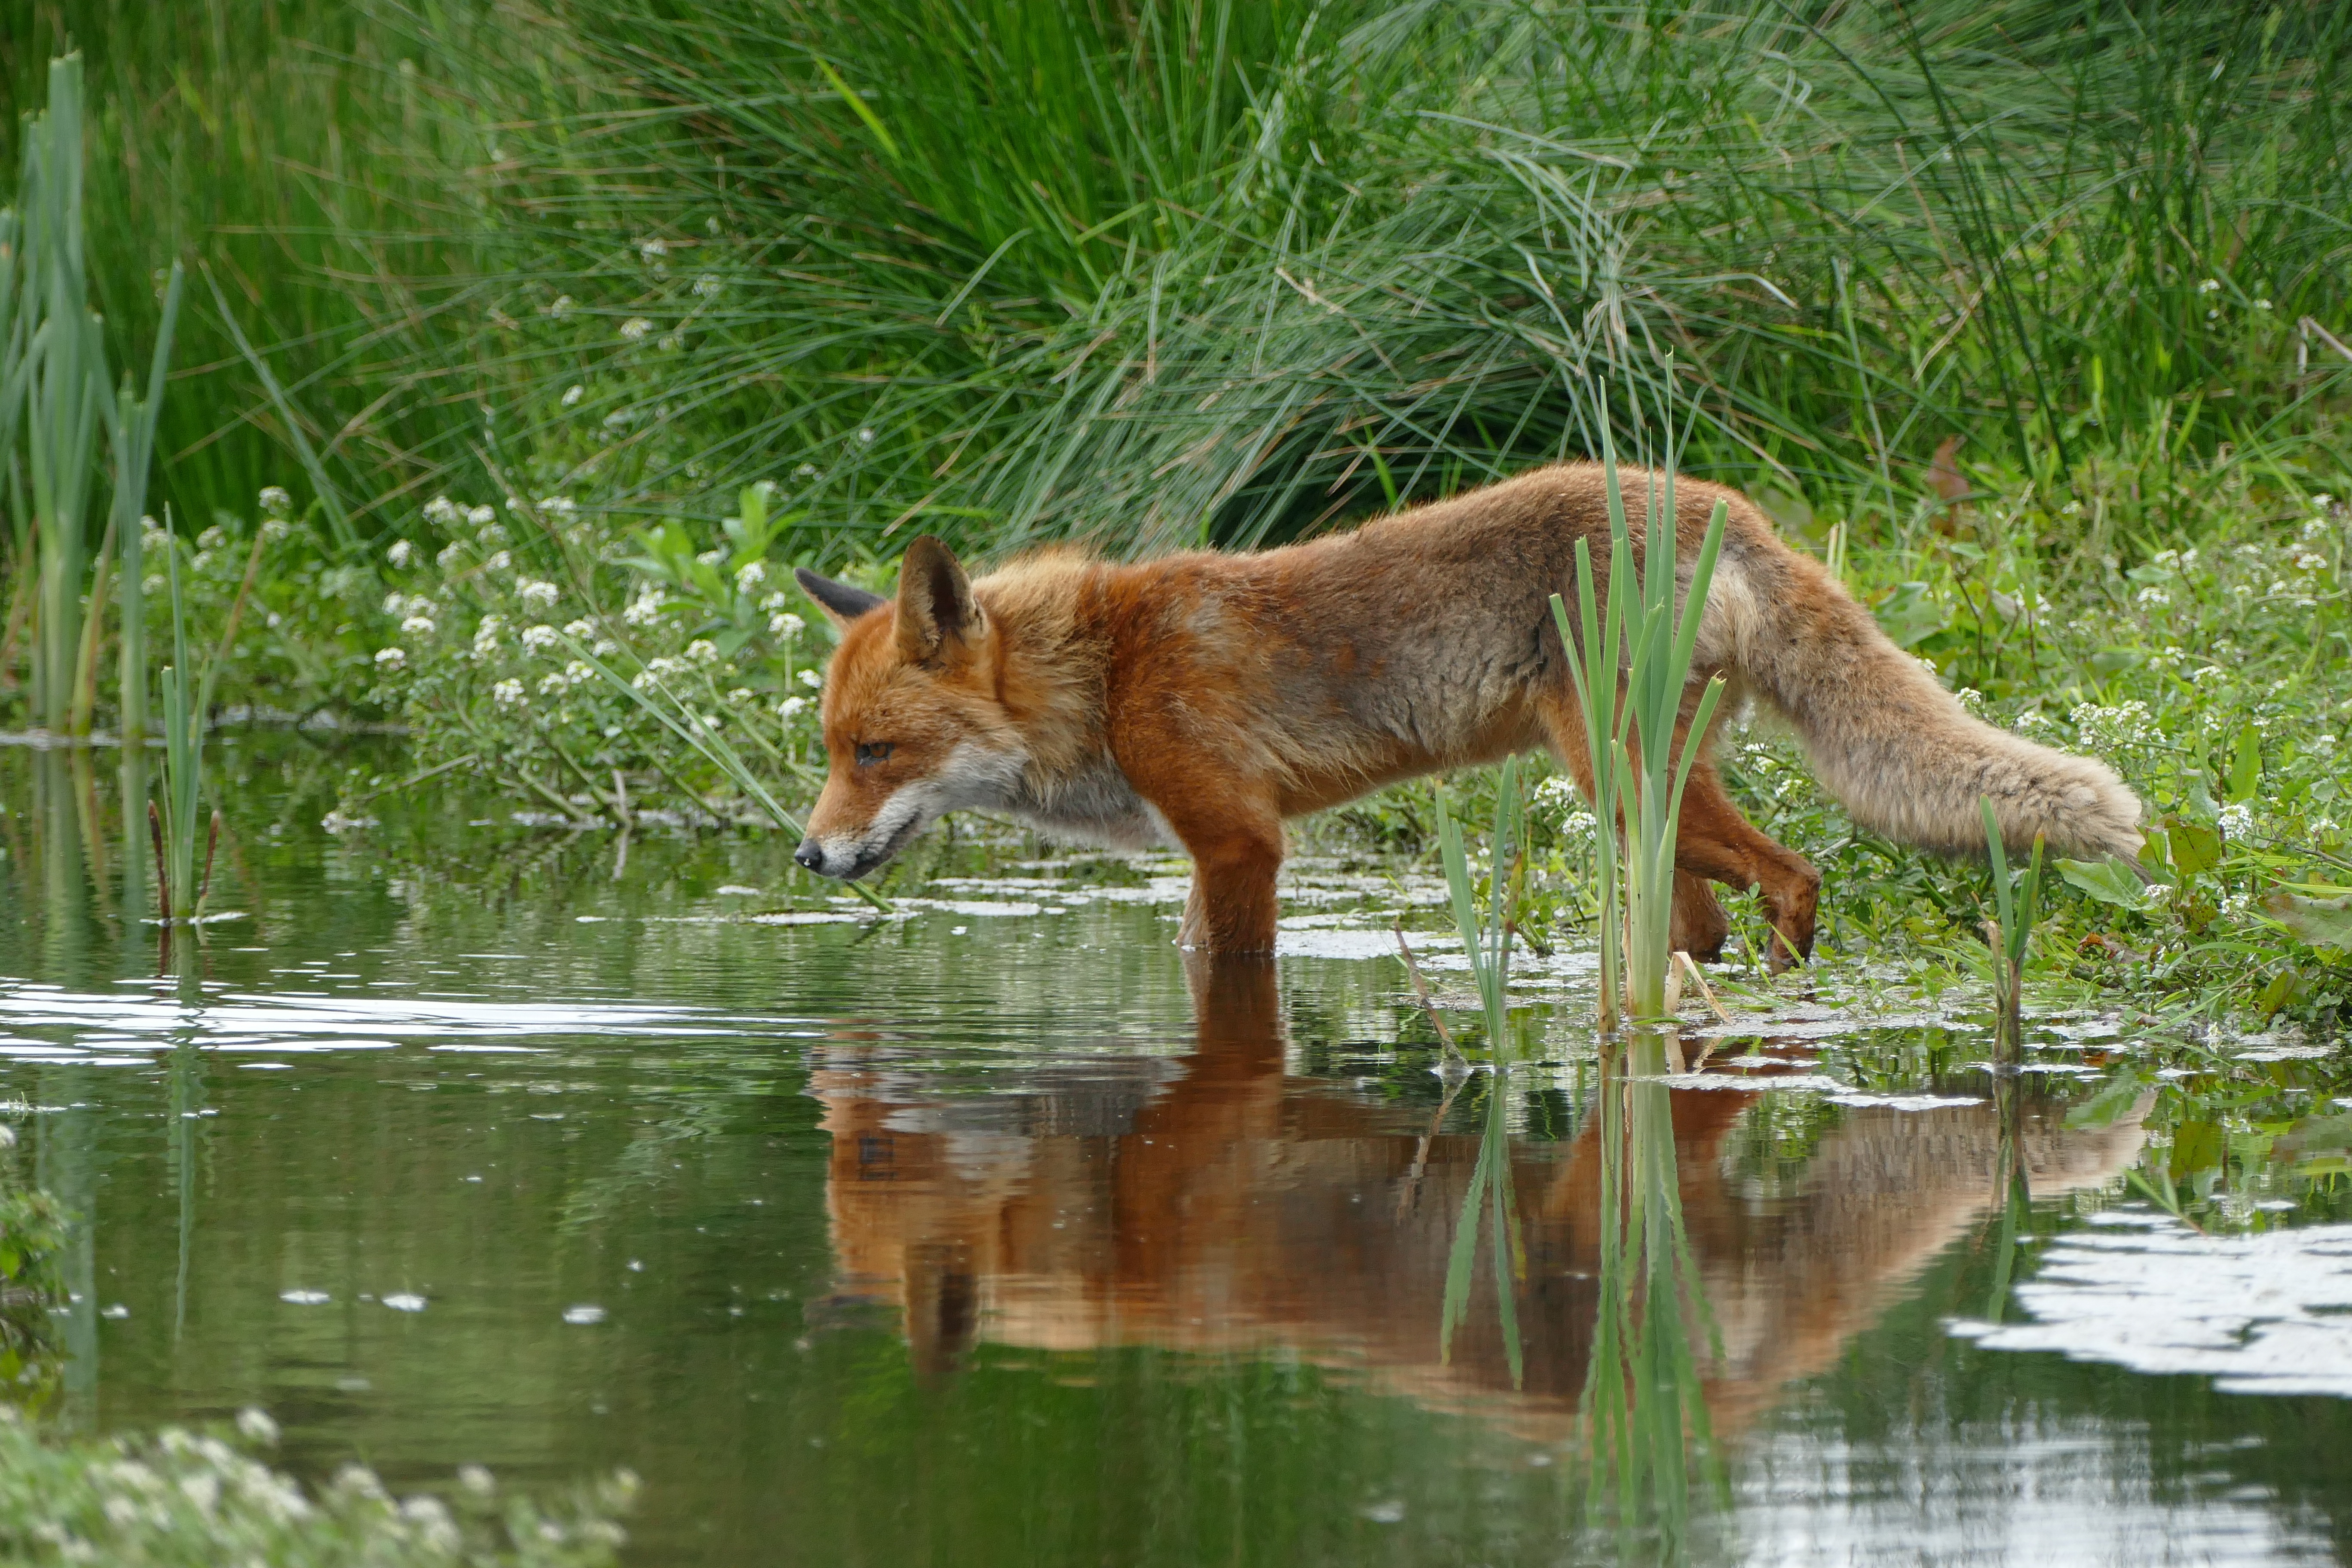
water, nature, wildlife, wild, mammal, fox, fauna, red fox, mirror, vertebrate, nature photography, dog like mammal, dhole